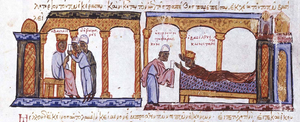
Théophano Anastaso ou Theophanon est une impératrice byzantine. Sa beauté, ses mœurs et comportements scandaleux ainsi que son utilisation des poisons sont restés célèbres.
Cet article présente la liste des impératrices romaines, c’est-à-dire la femme de l’empereur de Rome depuis Auguste jusqu'à la chute de l'Empire romain d'Orient.